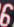
Number: 6